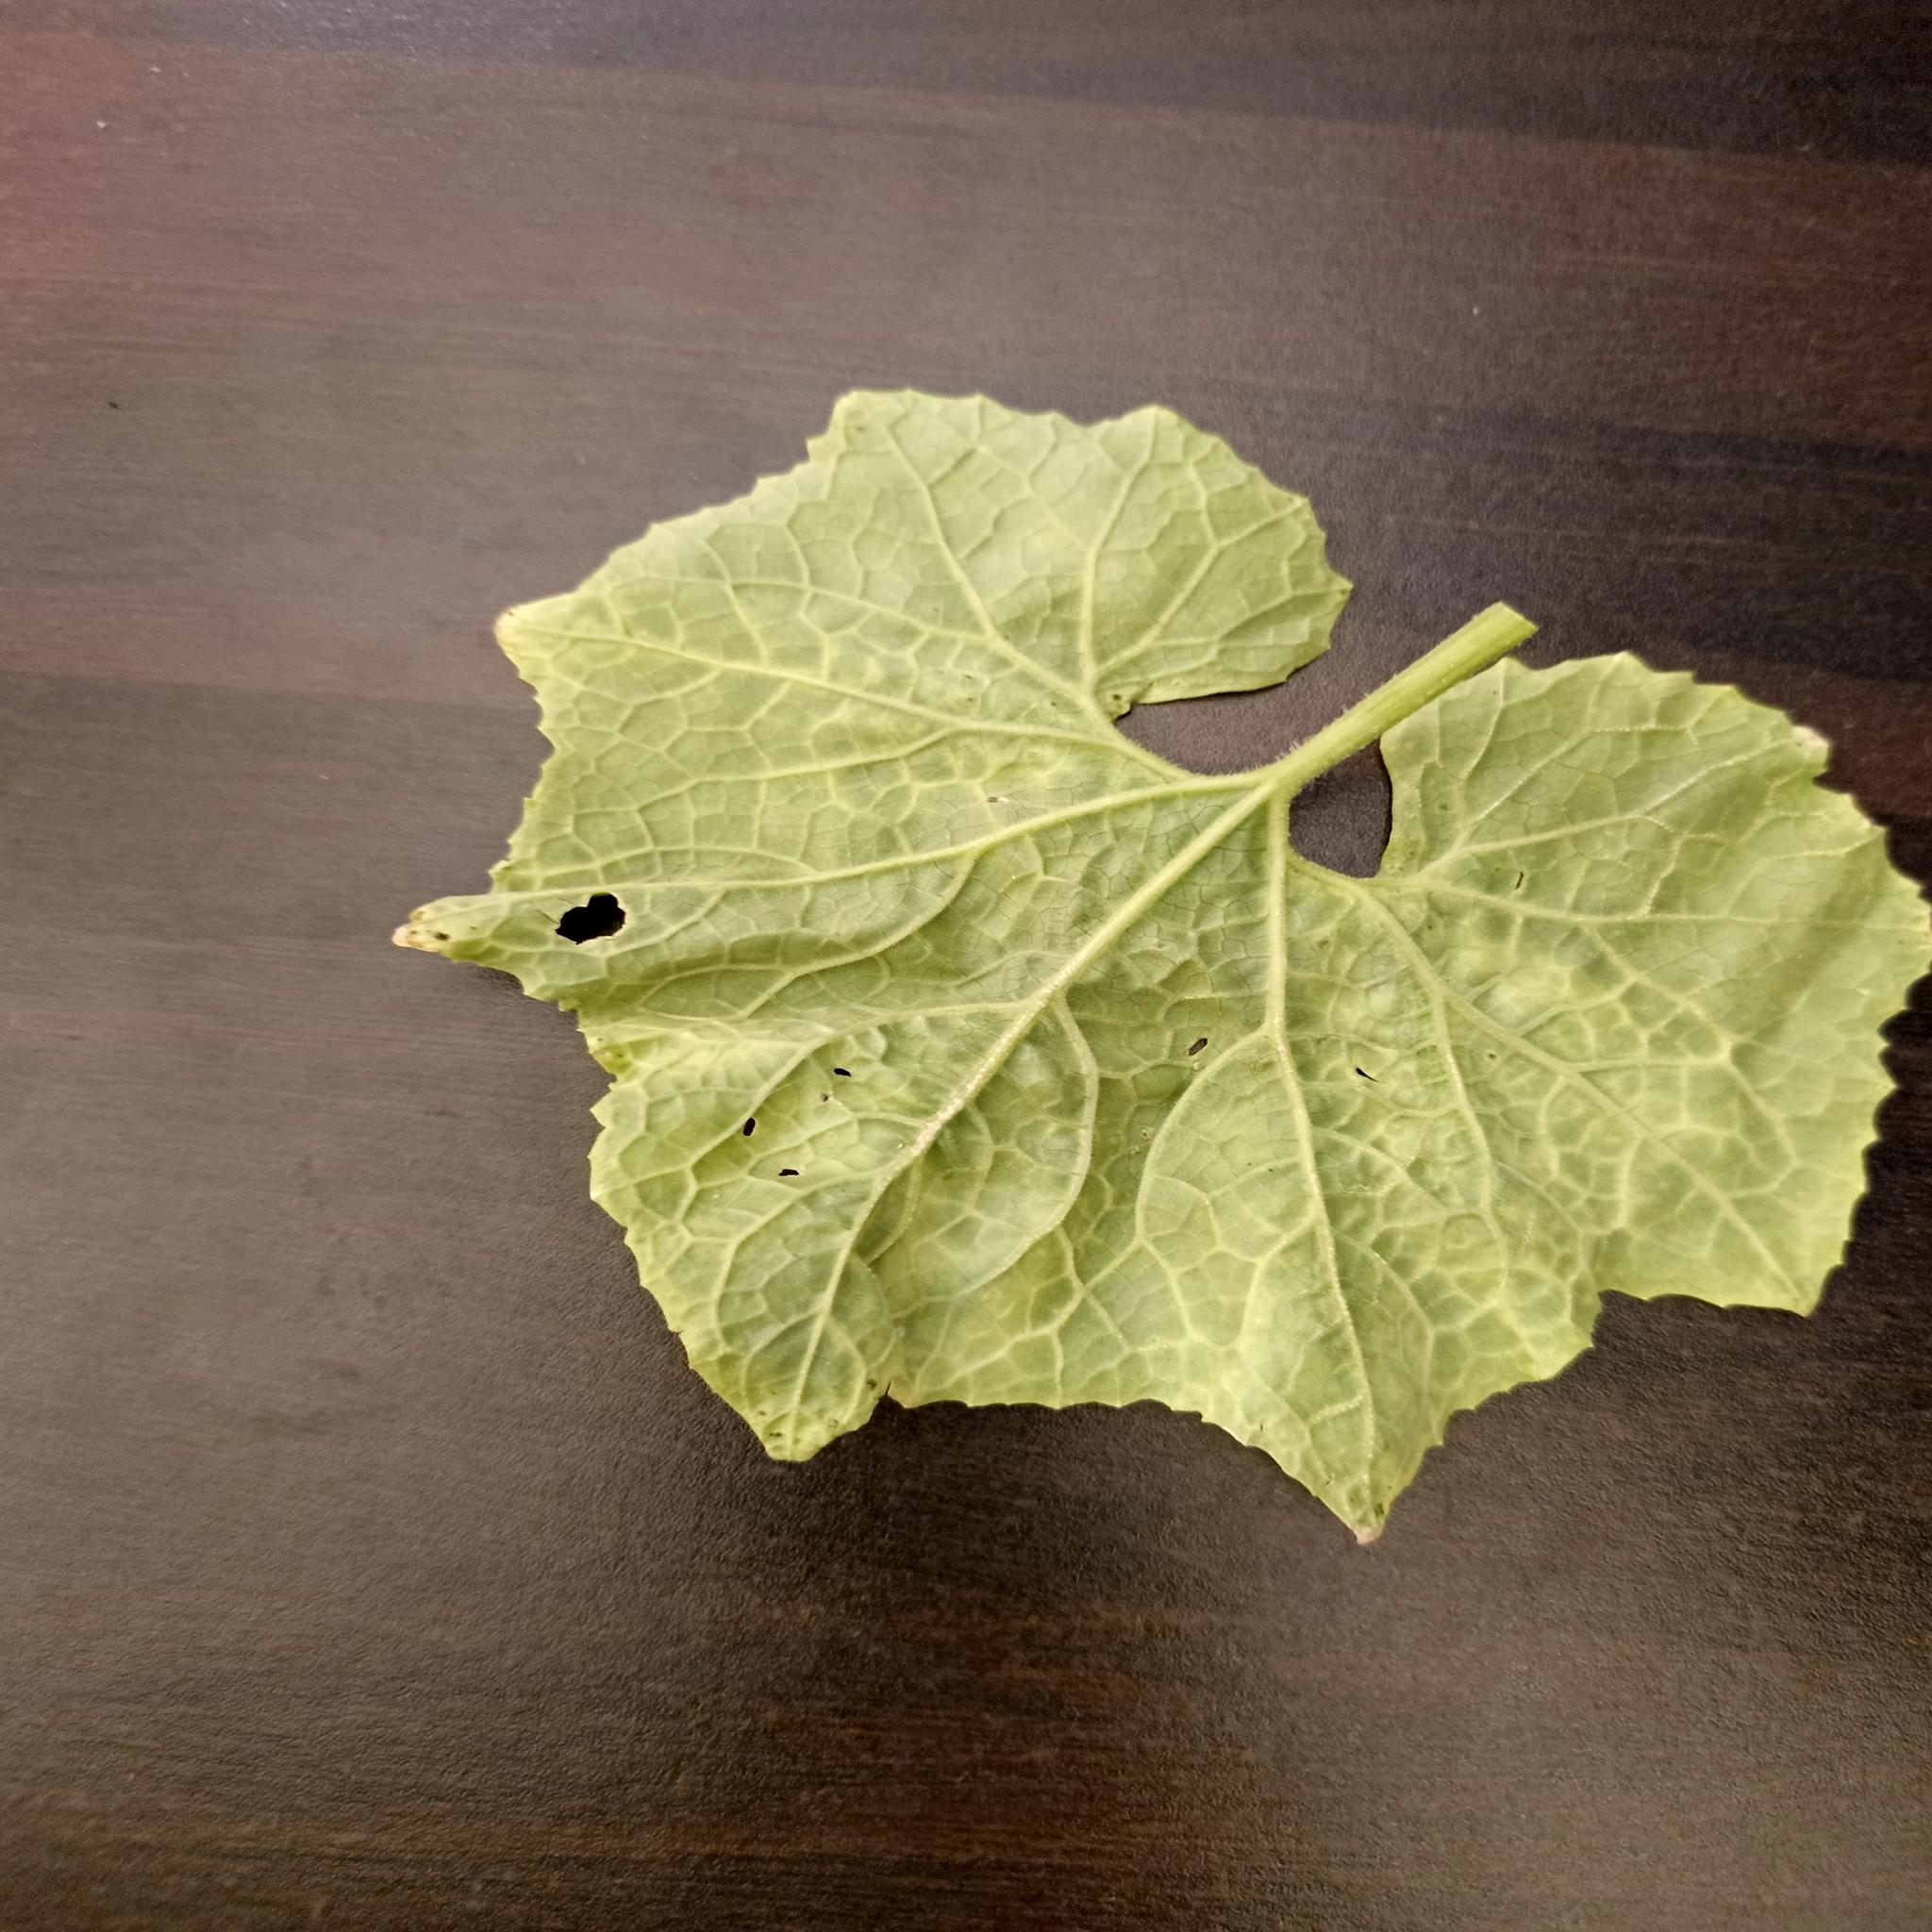
Label: Downy mildew